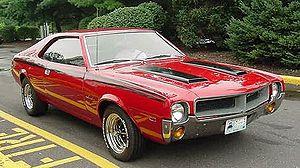
Épitaphe pour Ric Hochet est le dix-septième tome de la série de bande dessinée Ric Hochet.
L'AMC Javelin est un véhicule automobile du constructeur américain American Motors Corporation.